Portør

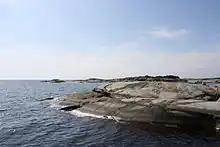
View of the sea just off shore of Portør

In 1137, Portør was the base for Sigurd Slembe's Viking expeditions, until he himself was taken by surprise here and had to flee.